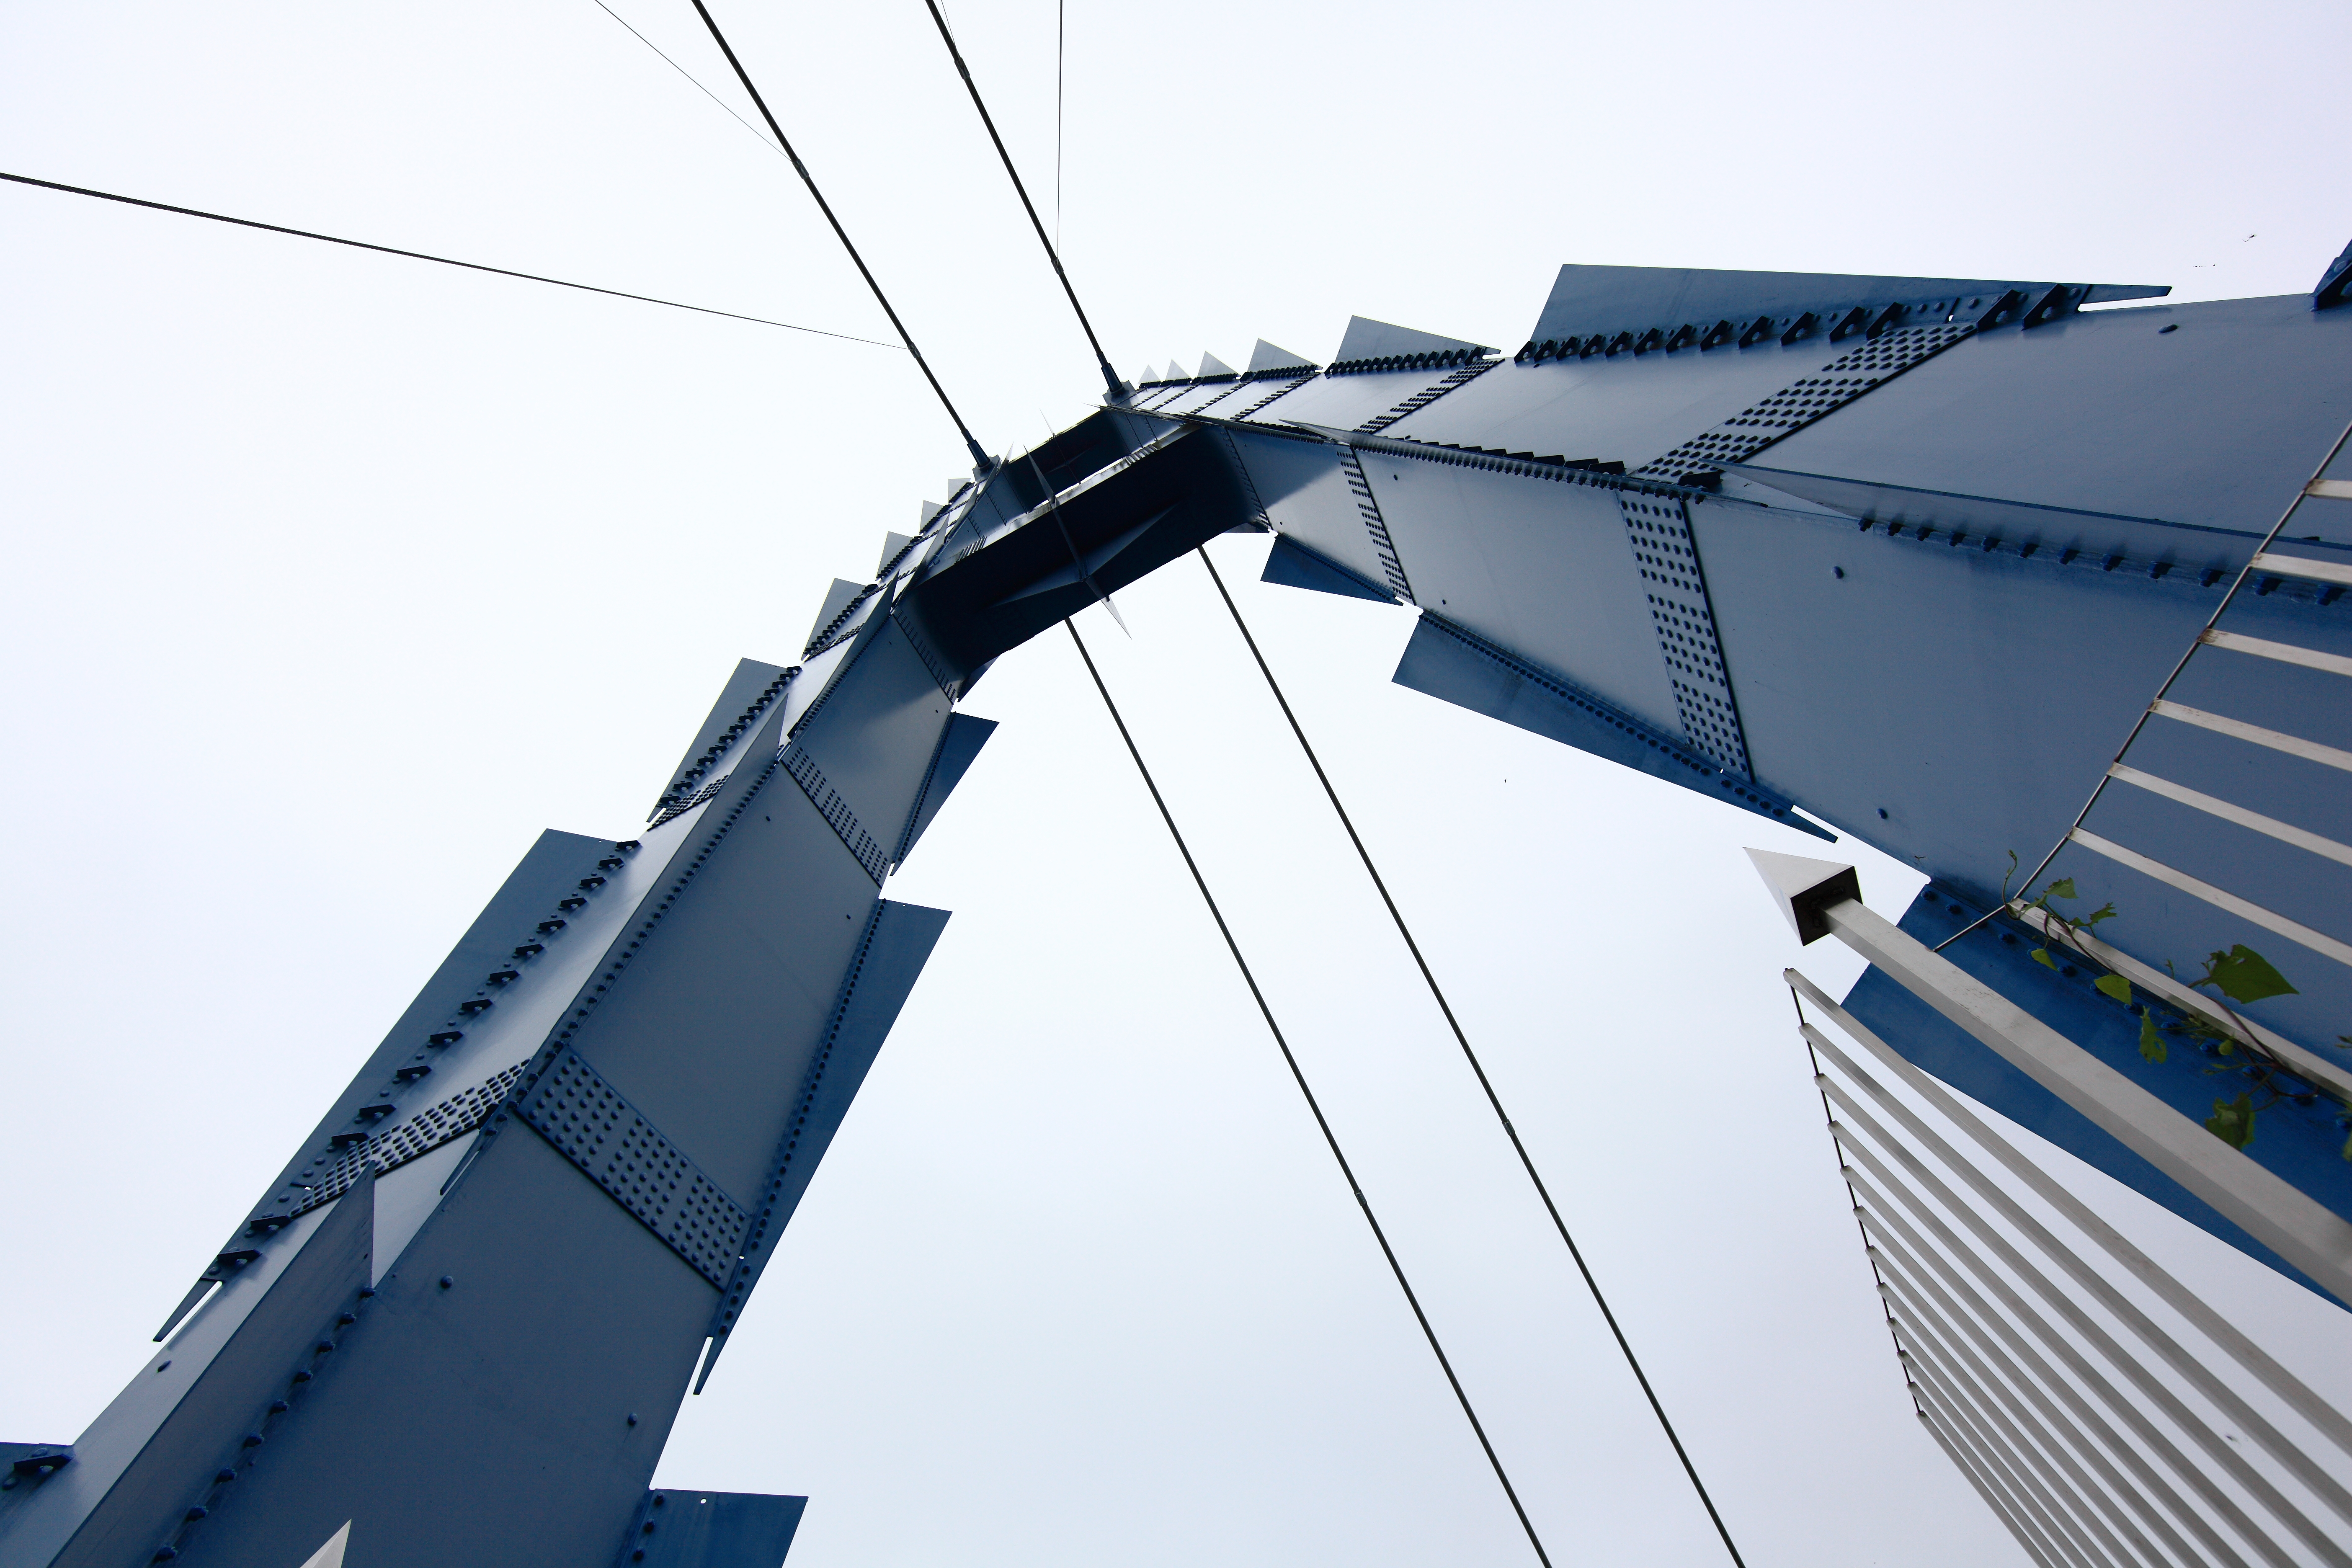
architecture, structure, bridge, wind, roof, skyscraper, line, high, vehicle, mast, canon, suspension, blue, energy, eos, 5d, hires, markii, hi, res, resolution, atmosphere of earth